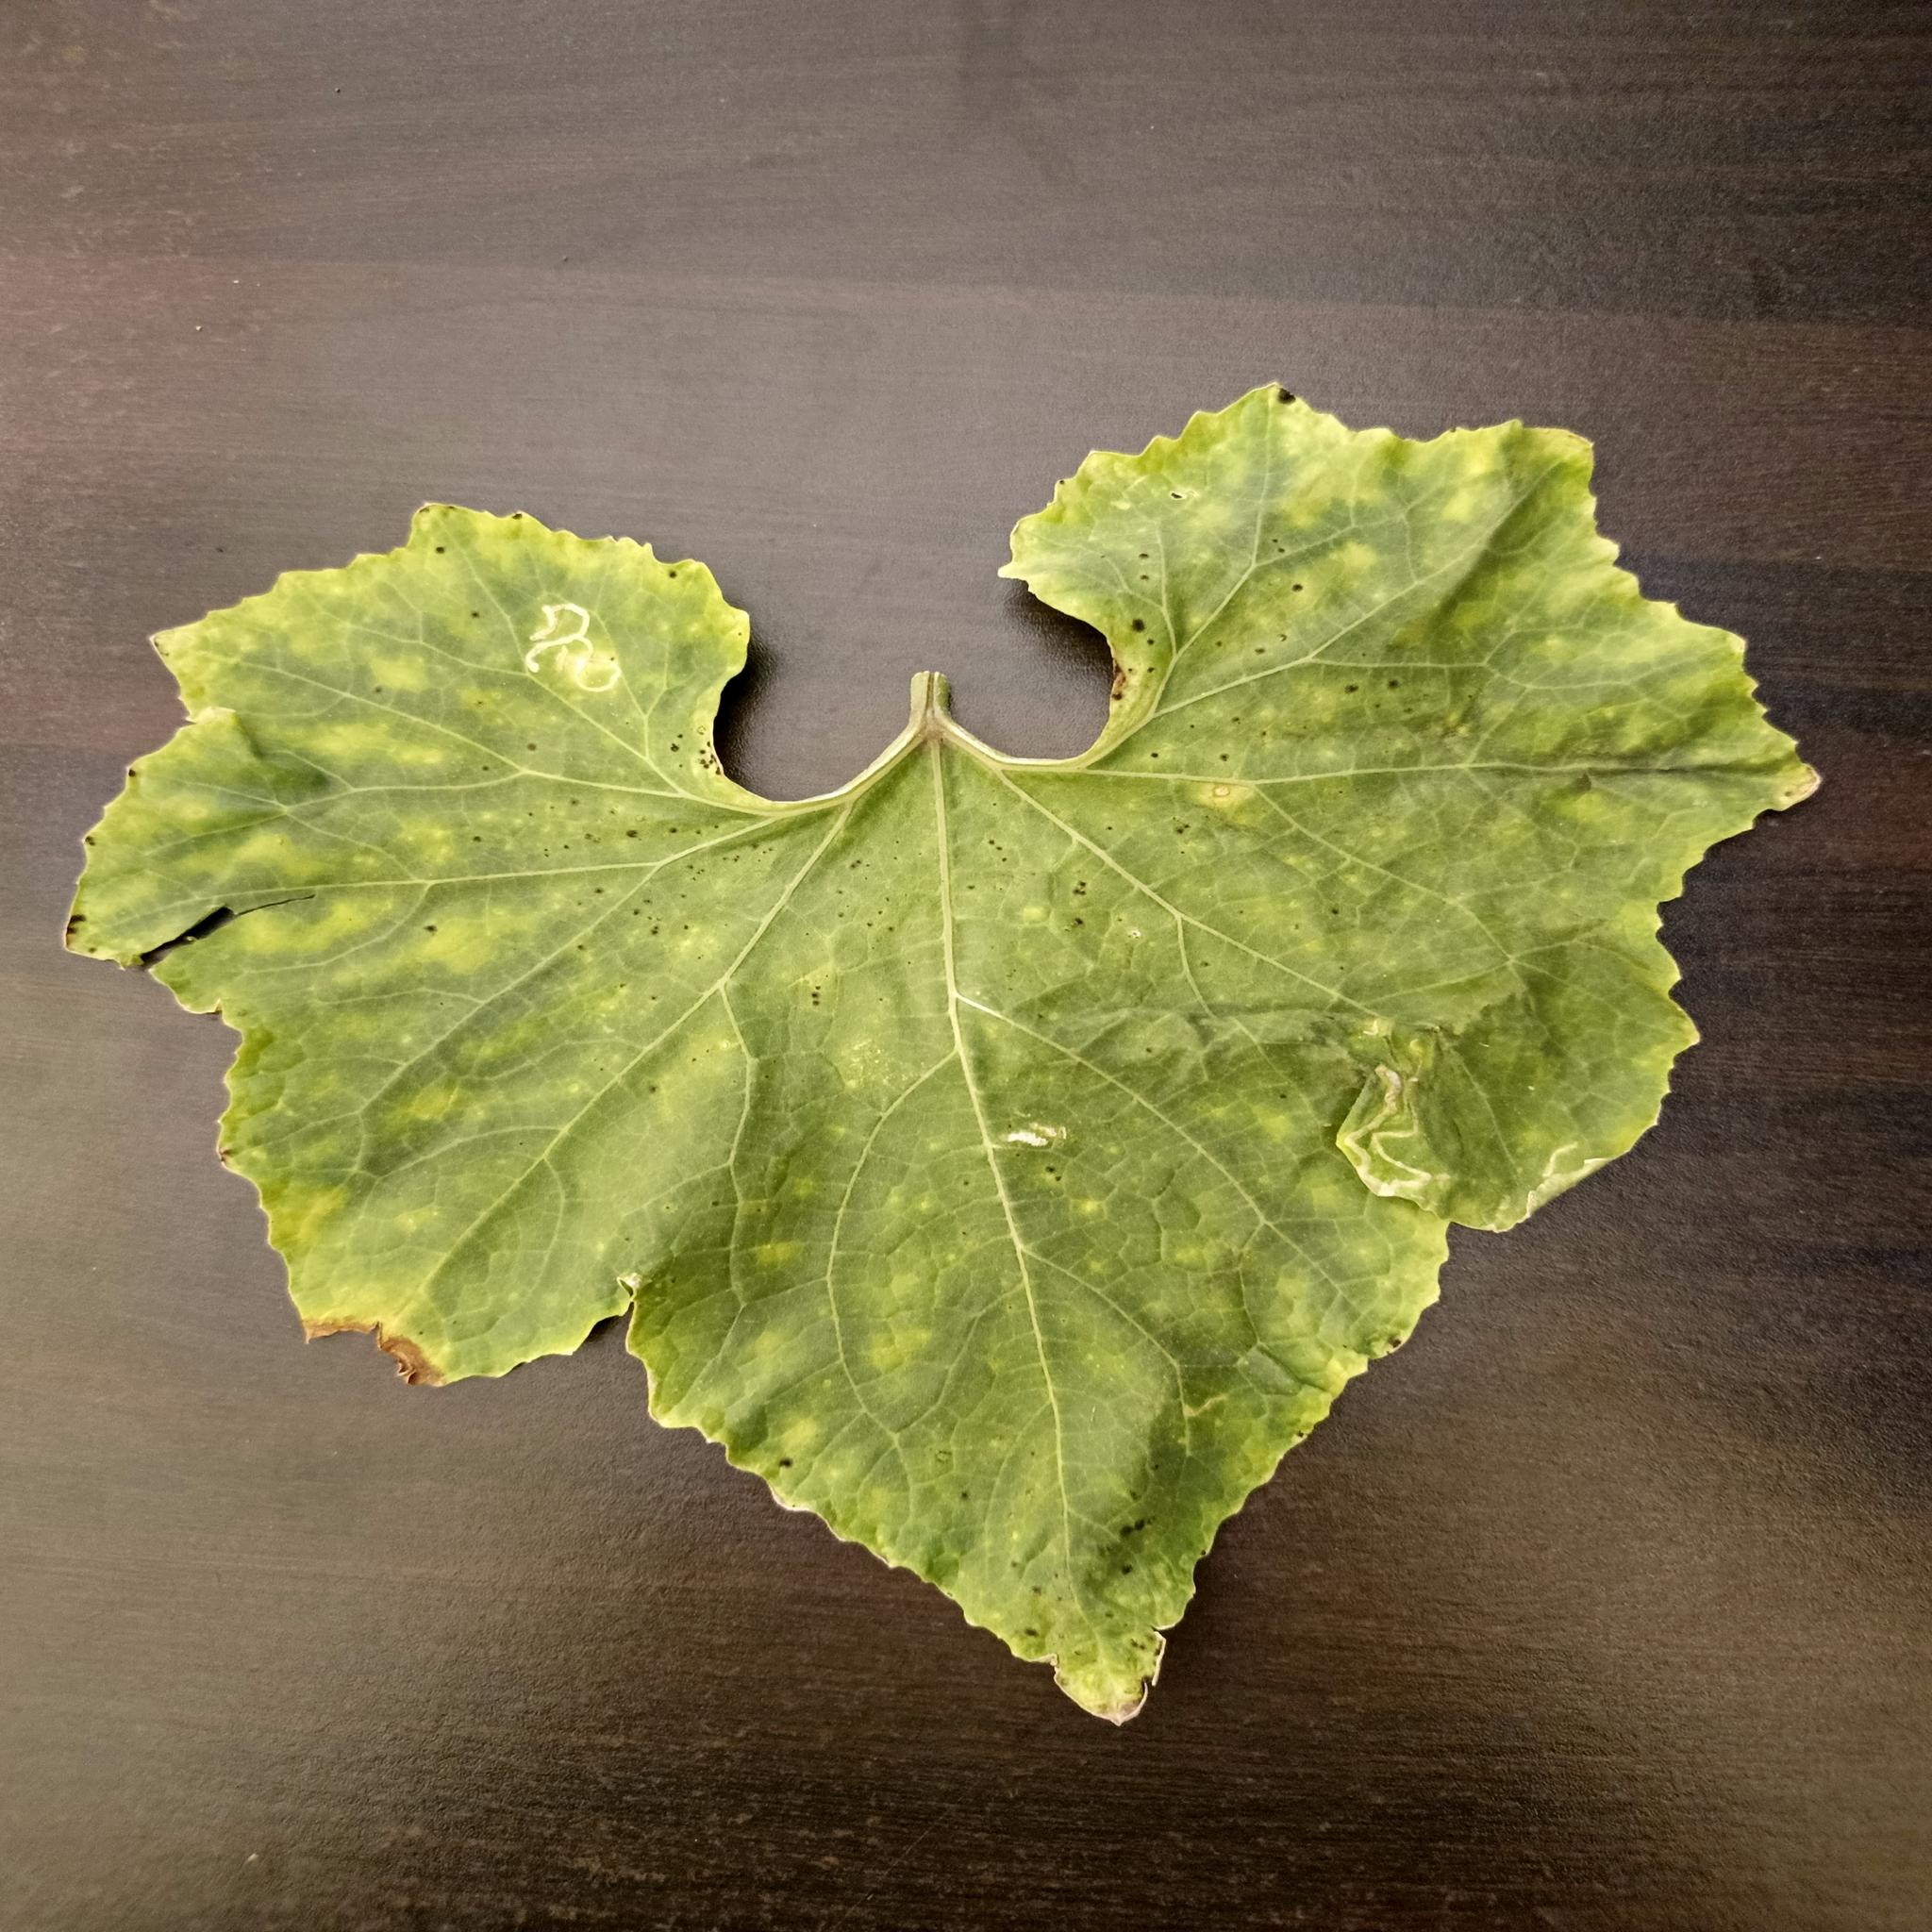
Label: Leaf miner